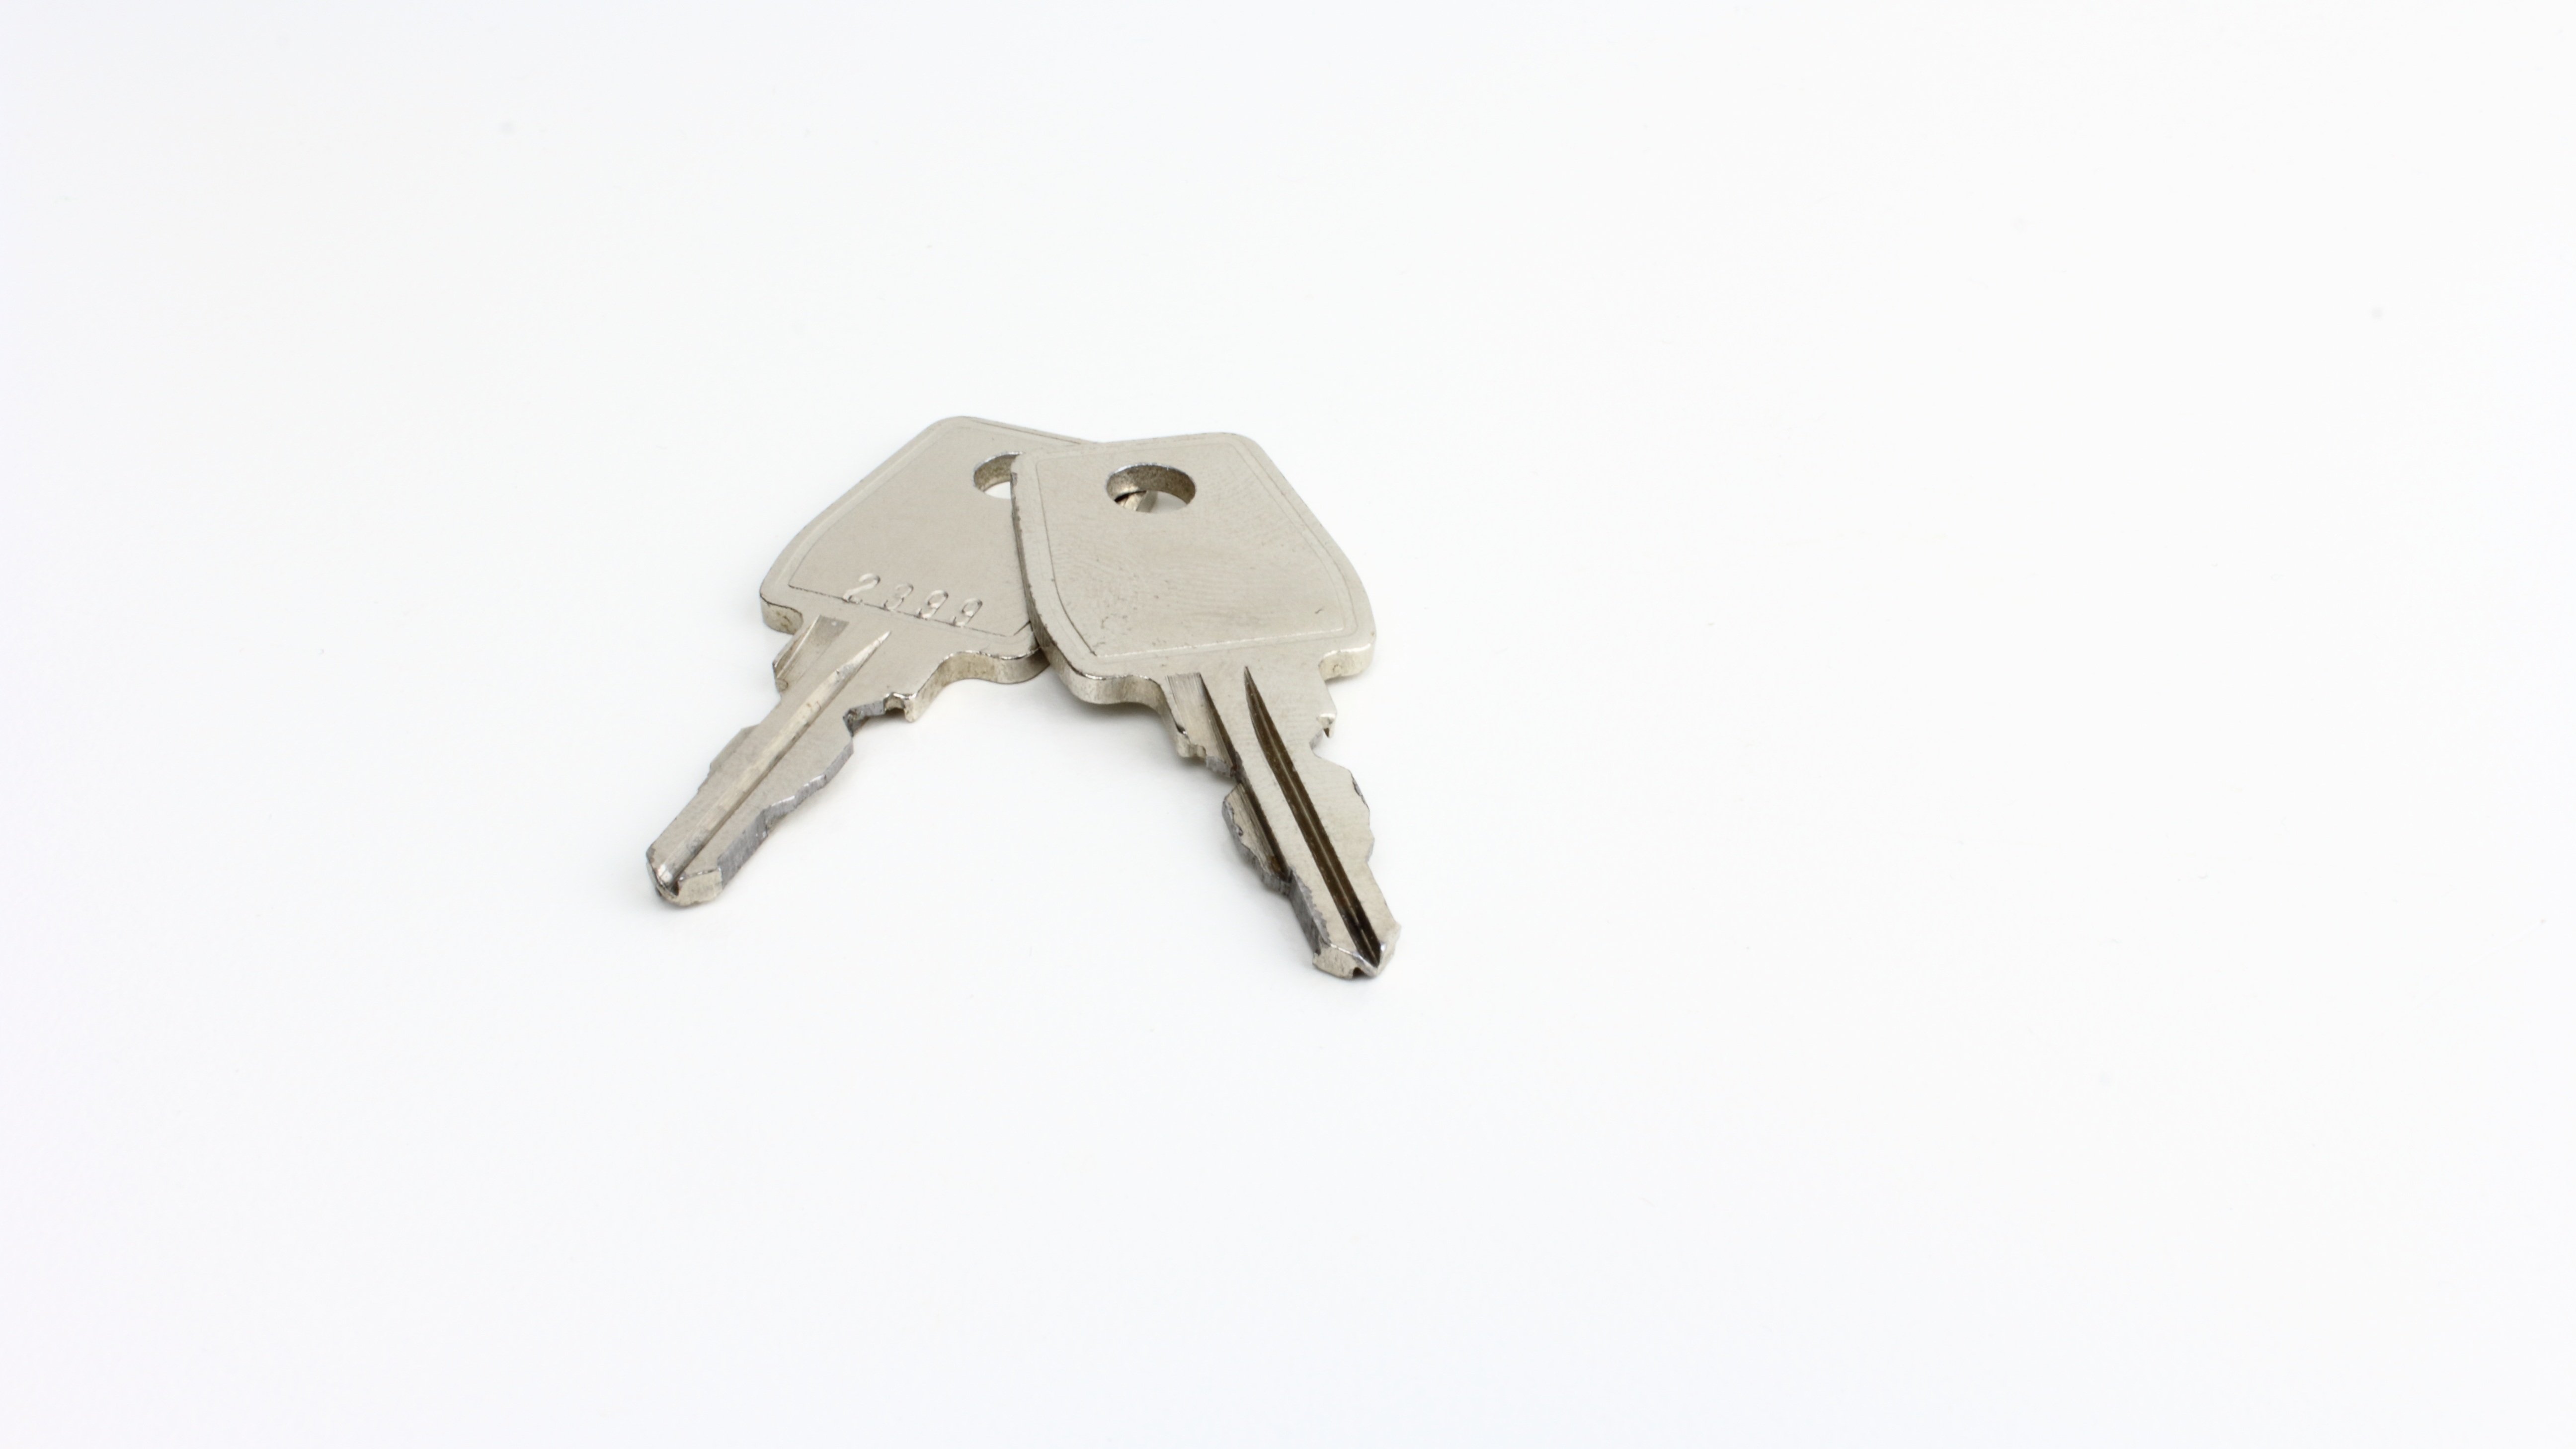
hand, ring, isolated, tool, steel, finger, key, metal, castle, craft, file, close, door, product, rusted, iron, shiny, metallic, key service, fashion accessory